Hamburg Atlantic Line

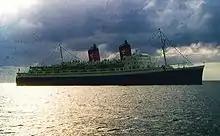
The first TS "Hanseatic" photographed around 1963

Hamburg Atlantic Line was the brainchild of Axel Bitsch Christensen, a Dane who had been living in Hamburg since 1952, who wanted to establish a new company to offer liner service from West Germany to New York. Christensen convinced his friend Vernicos Eugenides, the chairman of Home Lines, to invest 6 million DM in the new company, making it possible for Christensen to raise enough loan to purchase a ship. Hamburg Atlantic Line acquired their first ship in January 1958 when they purchased the 1930-built RMS "Empress of Scotland" from Canadian Pacific Steamships. After substantial rebuilding, the ship re-emerged as the first TS "Hanseatic" in June 1958, and was placed in service connecting Cuxhaven, Germany to New York, United States via Le Havre (France), Southampton (United Kingdom) and Cobh (Ireland). During the winter season she was also used for cruising out of New York to the Caribbean. Coinciding with Hamburg Atlantic beginning transatlantic service, Home Lines ceased transatlantic service so that the two companies in which Vernicos Eugenides had large investments would not compete with each other. After a good year in the transatlantic service in 1959, passenger numbers begun to drop due to competition from air traffic. By 1965 the "Hanseatic" made only